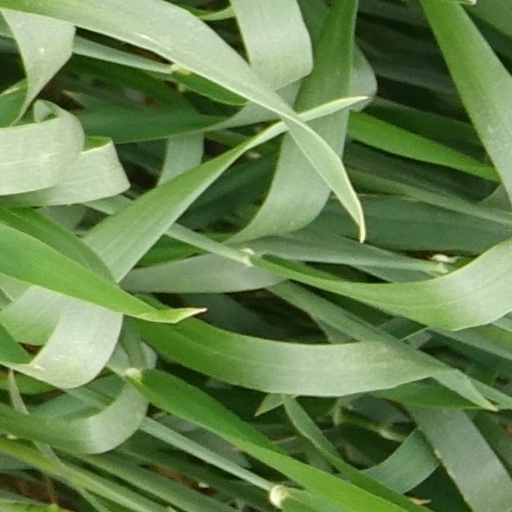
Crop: wheat